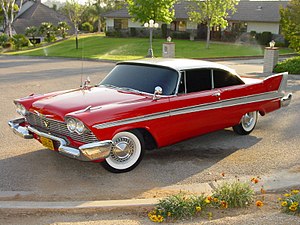
Christine (film)
Der blev brugt adskillige Plymouth Fury'er til filmen, og flere af dem blev ødelagt, men fire af dem eksisterer fortsat, deriblandt denne.
Christine er en amerikansk gyserfilm fra 1983, der handler om en bil med overnaturlige og ondskabsfulde egenskaber samt de teenagere, der på skift ejer bilen. Filmen bygger på romanen af samme navn af Stephen King og blev instrueret af John Carpenter.